Harput Castle

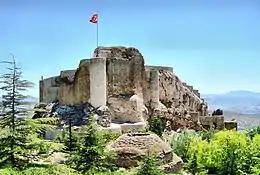
A side view of Harput Castle

Harput Castle, also known as Milk Castle (Turkish: "Harput Kalesi", "Süt Kalesi"), is a castle located in the historical Harput neighborhood within the borders of the current Elazığ Province, Turkey. It was built by the Urartians on a rectangular plan. The castle consists of two parts, internal and external. According to legend, a scarcity of water and abundance of milk during its construction meant that milk was added to the castle's mortar, leading to it being sometimes called "Milk Castle".